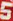
Number: 5